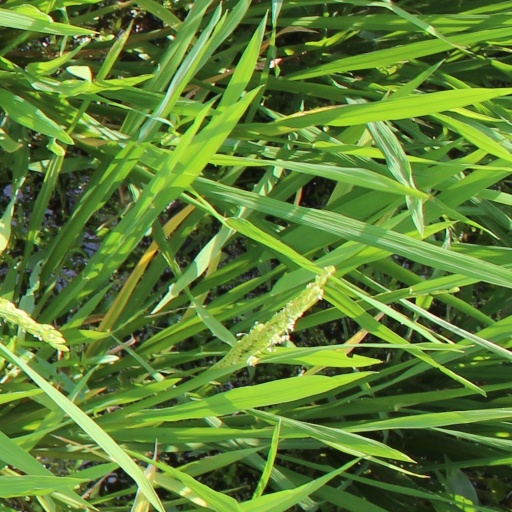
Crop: rice